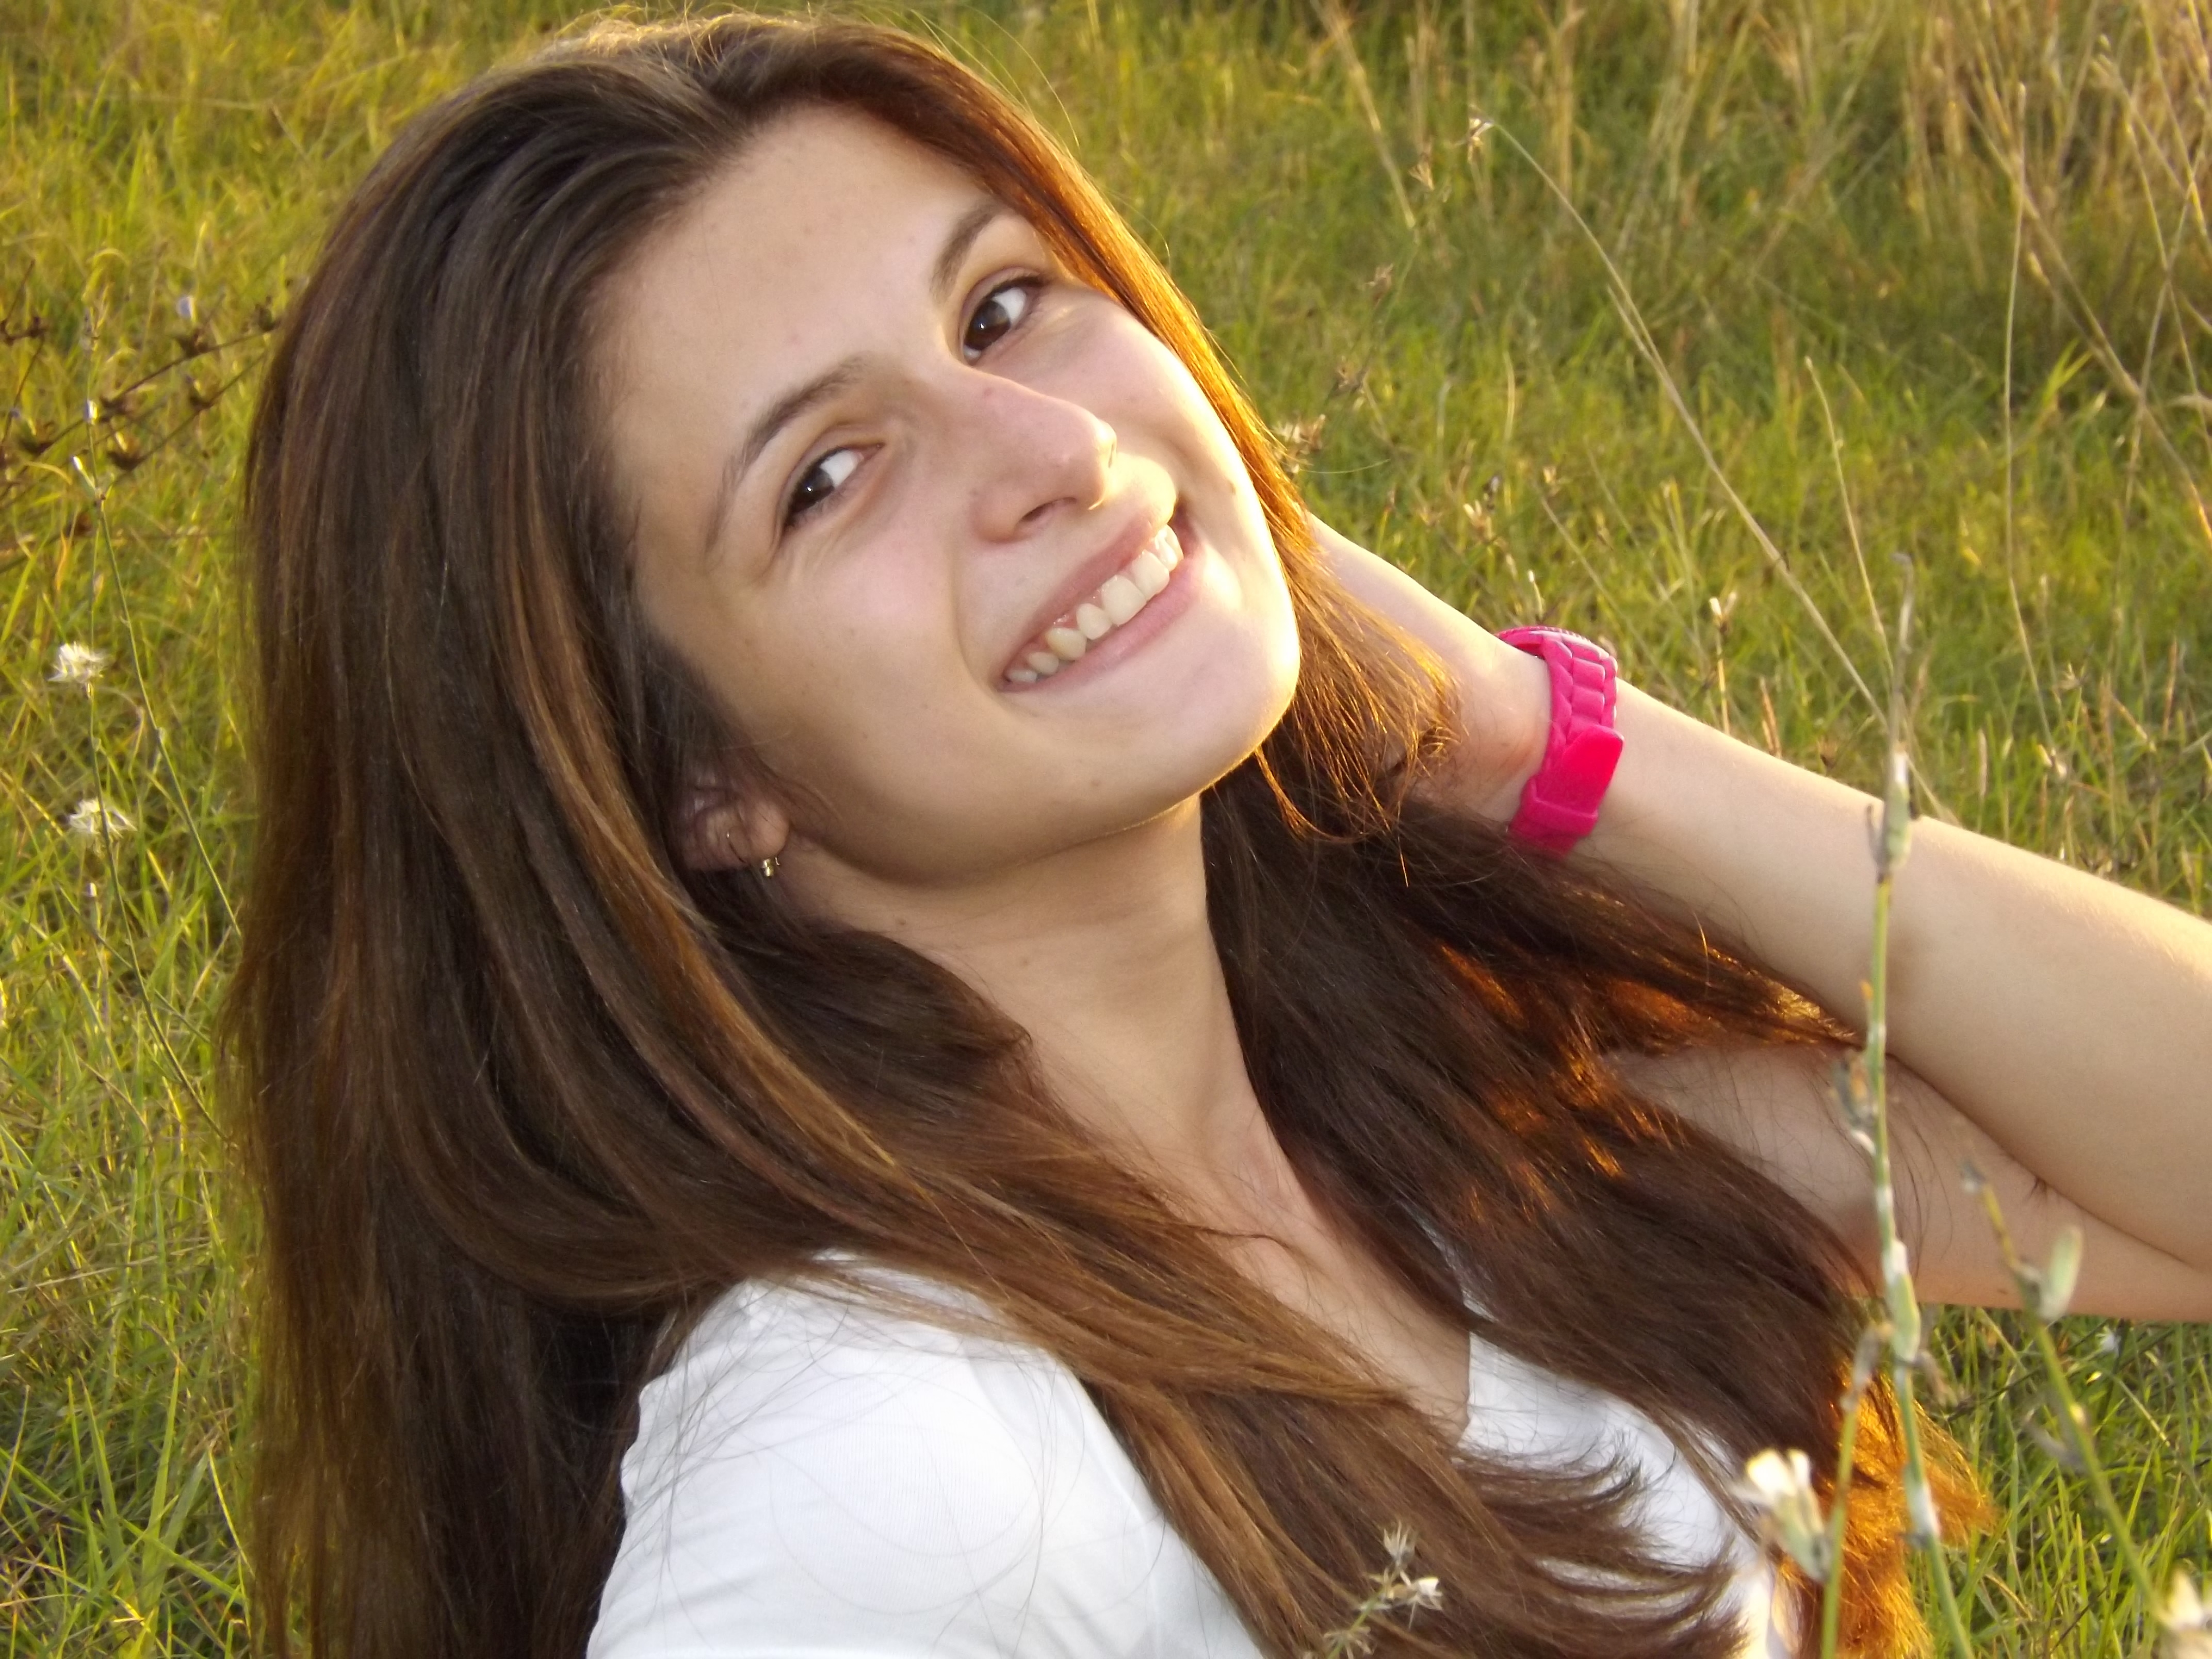
grass, person, girl, woman, hair, photography, meadow, flower, portrait, model, lady, facial expression, hairstyle, smile, long hair, human body, face, eye, head, skin, beauty, photo shoot, brown hair, portrait photography, art model